Pyrenodesmia variabilis

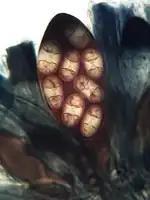
Ascus containing eight polarilocular with wide septa

"Pyrenodesmia variabilis" has a crust-like (crustose) thallus, which is grey to grey-brown, generally thin and somewhat smooth. Rarely, the colour is white. The thallus is , meaning it has small, rounded, distinct patches. The central area of the thallus is darker than its edges, which may be bordered by a black prothallus. The partner is a member of the green algal genus "Trebouxia".